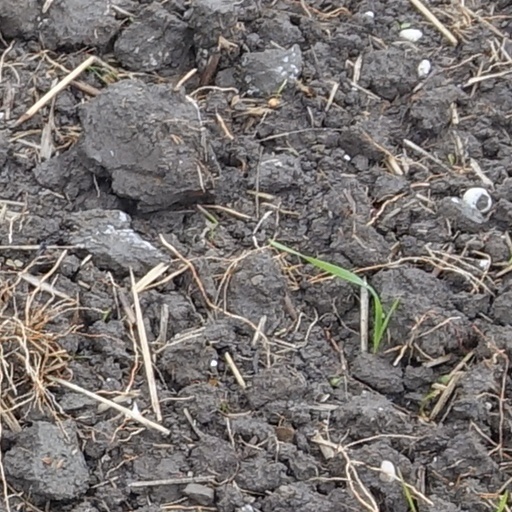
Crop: wheat